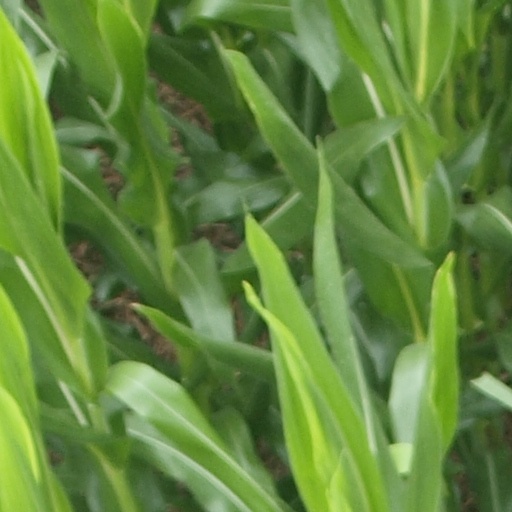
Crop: maize; corn